Ich will den Kreuzstab gerne tragen, BWV 56

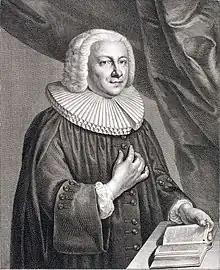
Christoph Birkmann, the cantata's librettist

The librettist built on Erdmann Neumeister's text from "", which was published in 1711. , the Way of the Cross, refers to the Stations of the Cross and more generally to the "cross as the burden of any Christian". Here is replaced with , which can refer to both a pilgrim's staff (or bishop's crosier) and a navigational instrument known as a cross staff or Jacob's staff. Birkmann had an interest in astronomy and knew the second meaning from his studies. In the cantata's text, life is compared to a pilgrimage and a sea voyage.